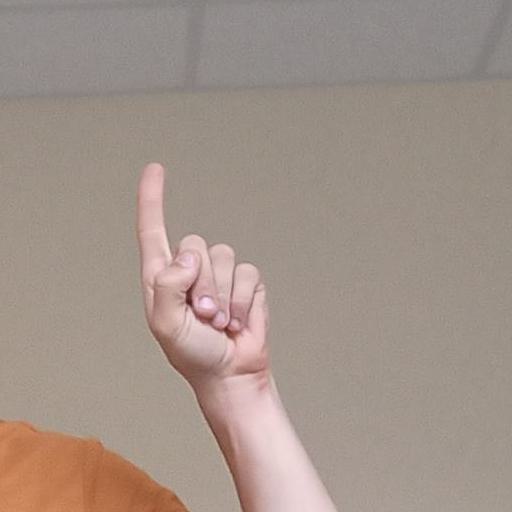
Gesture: one